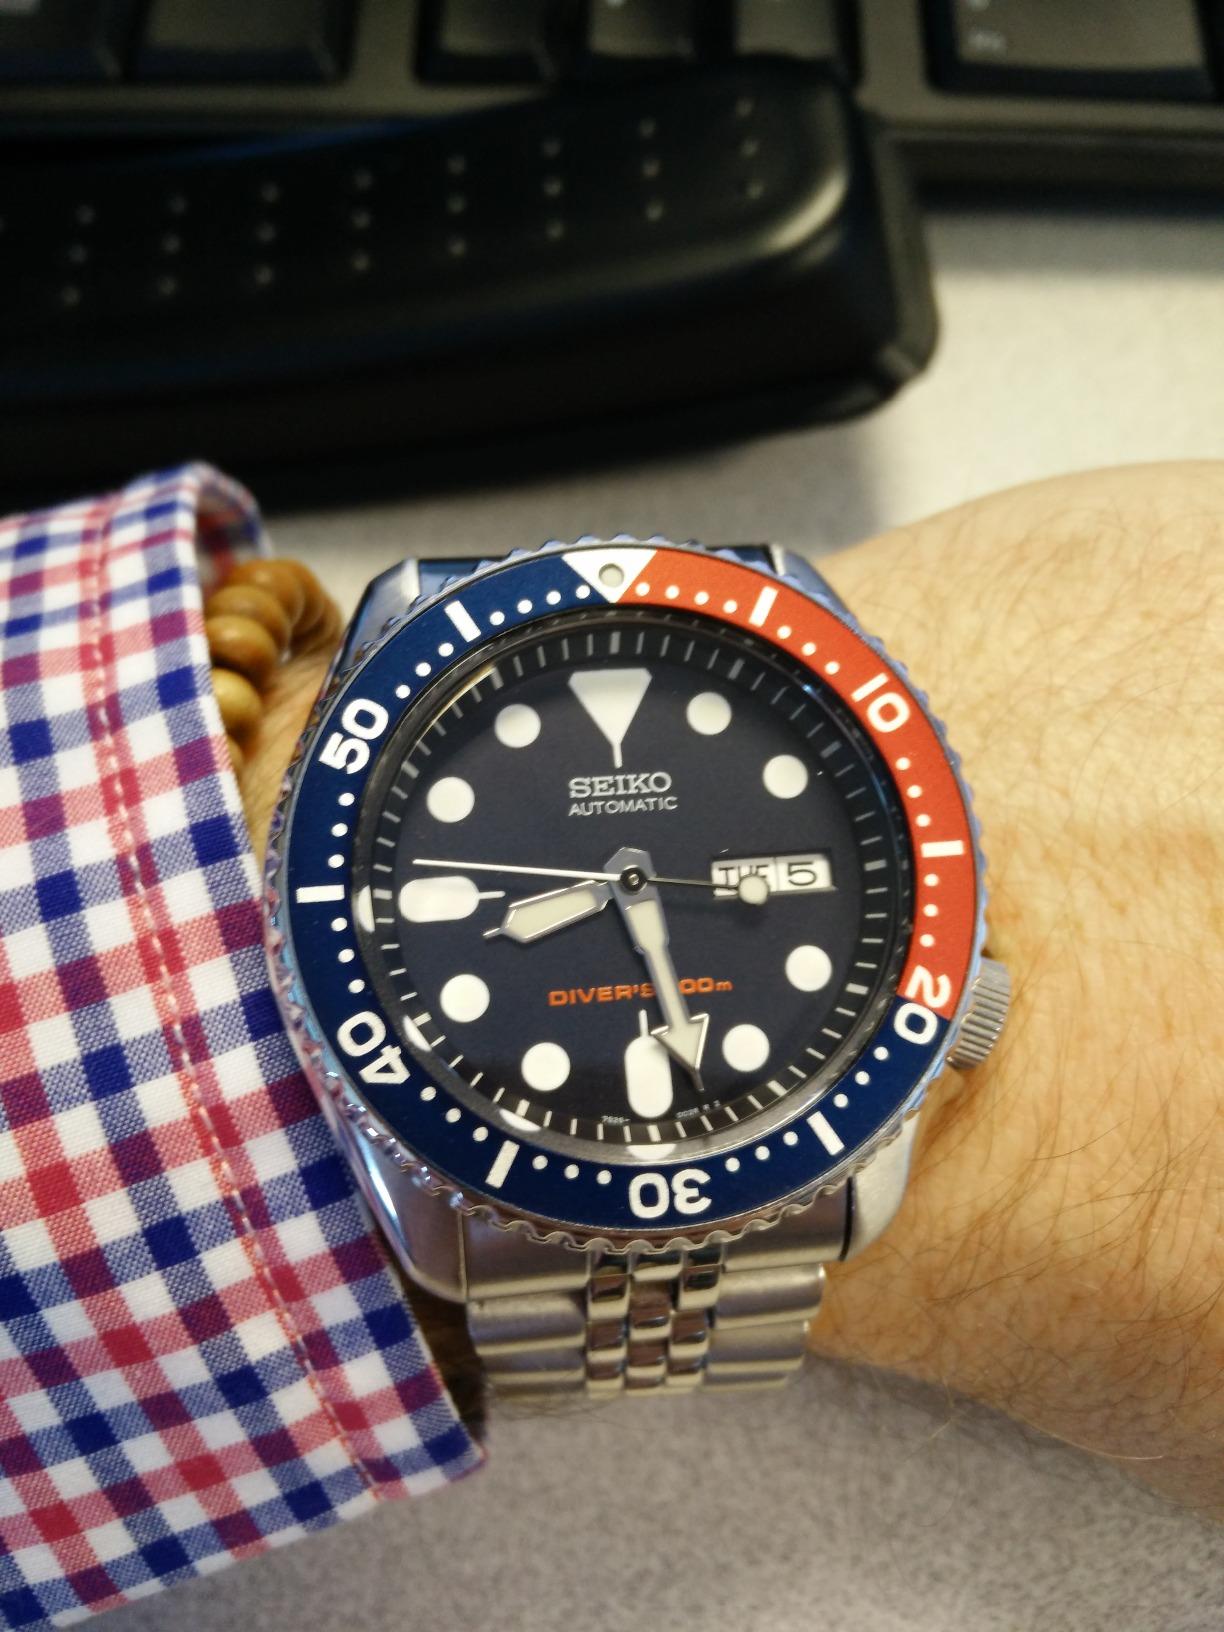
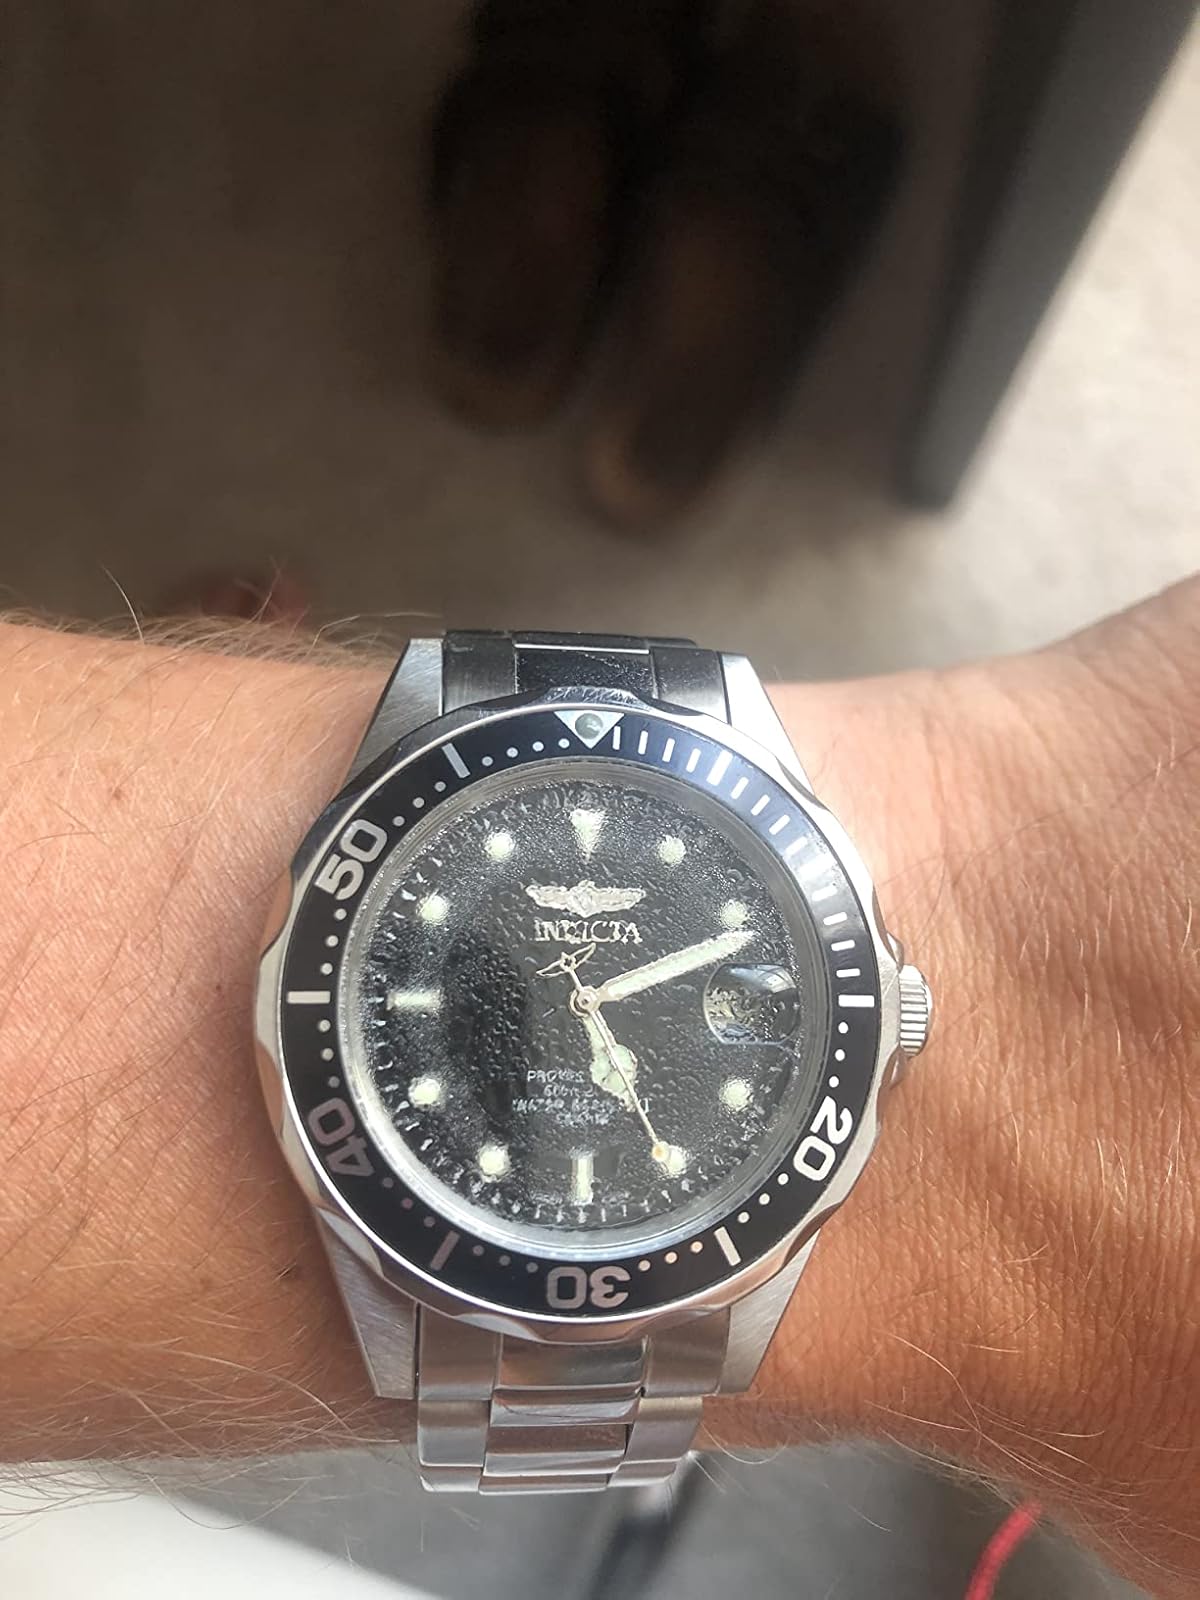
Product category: accessories_watch
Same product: no